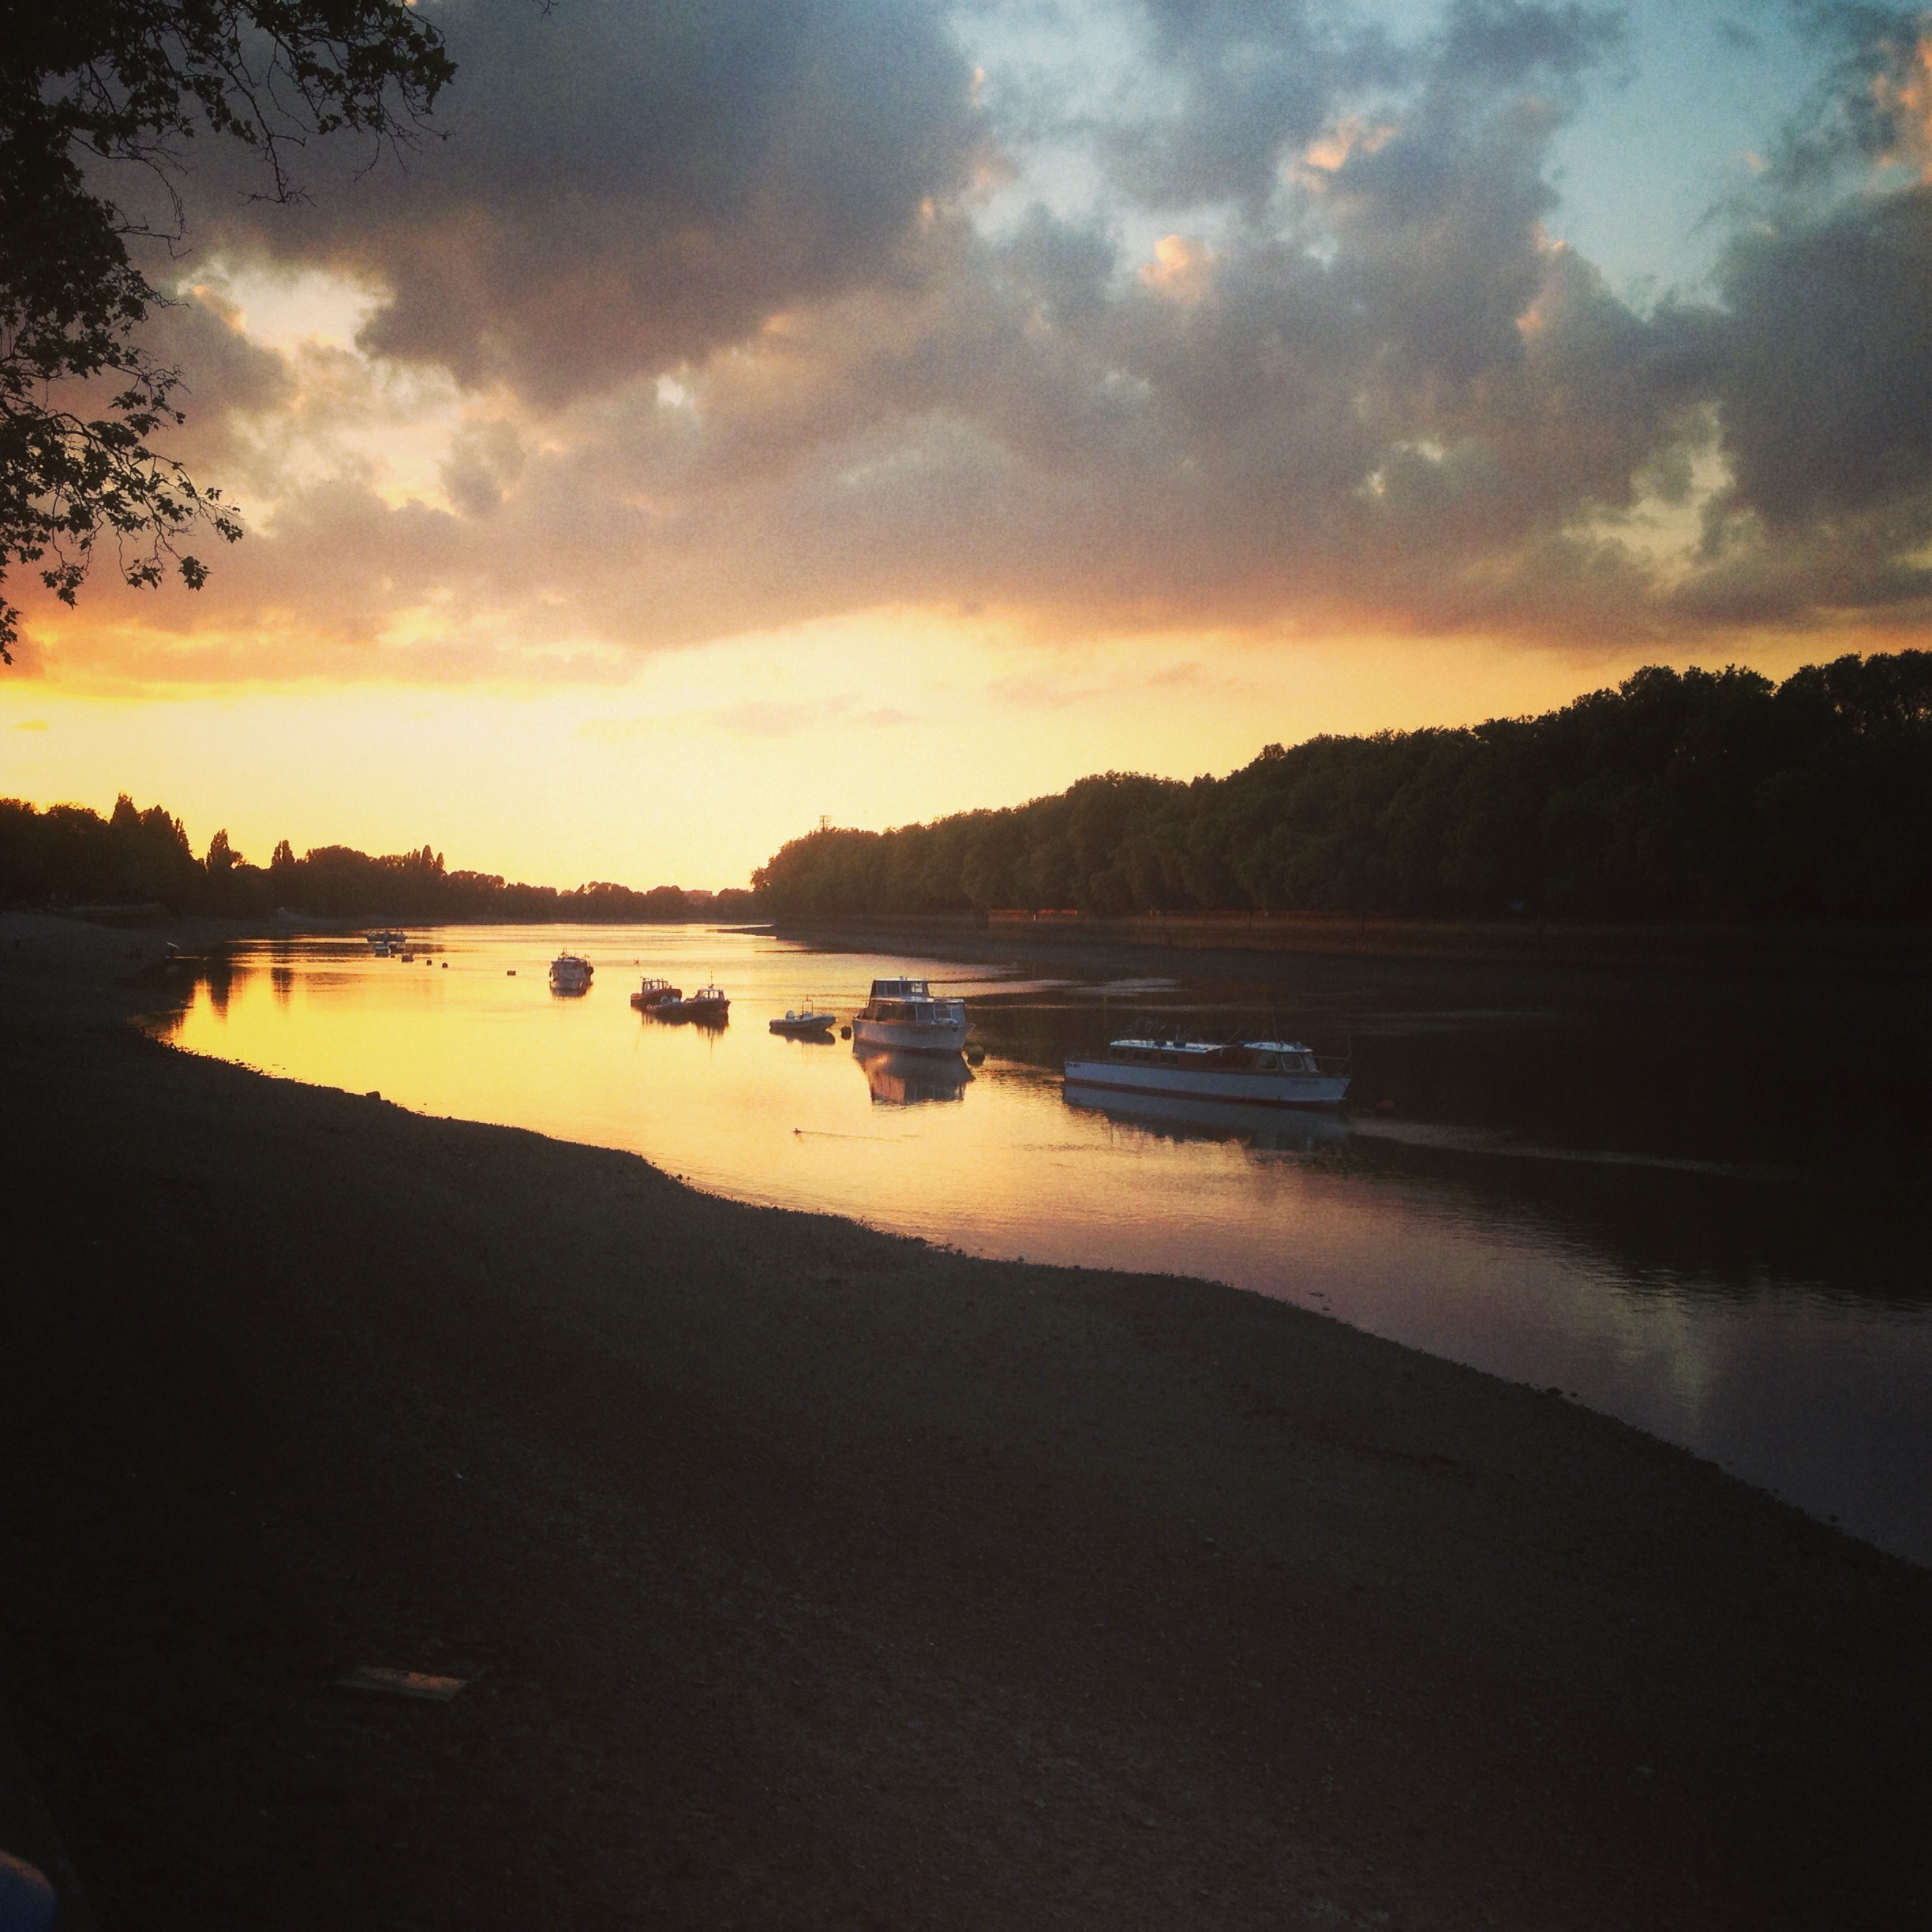
beach, sea, coast, water, nature, outdoor, sand, ocean, cloud, sky, sun, sunrise, sunset, sunlight, morning, lake, dawn, coastal, river, coastline, dusk, environment, evening, reflection, tranquil, scenic, weather, bay, cloudscape, body of water, outdoors, london, clouds, marine, loch, meteorology, afterglow, river thames, putney